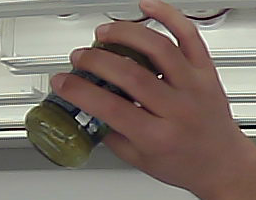
Product: barilla_pesto